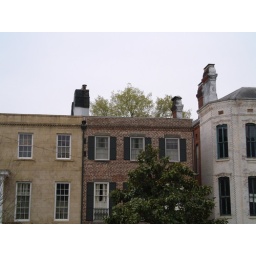
Row houses under a pearl-gray sky